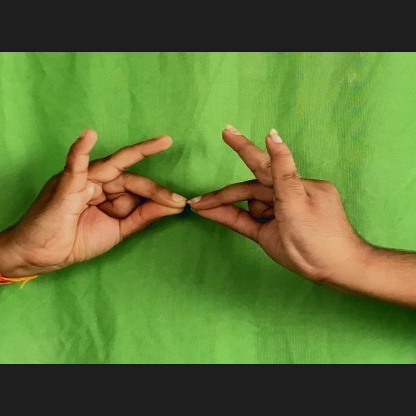
Mudra: Sakata